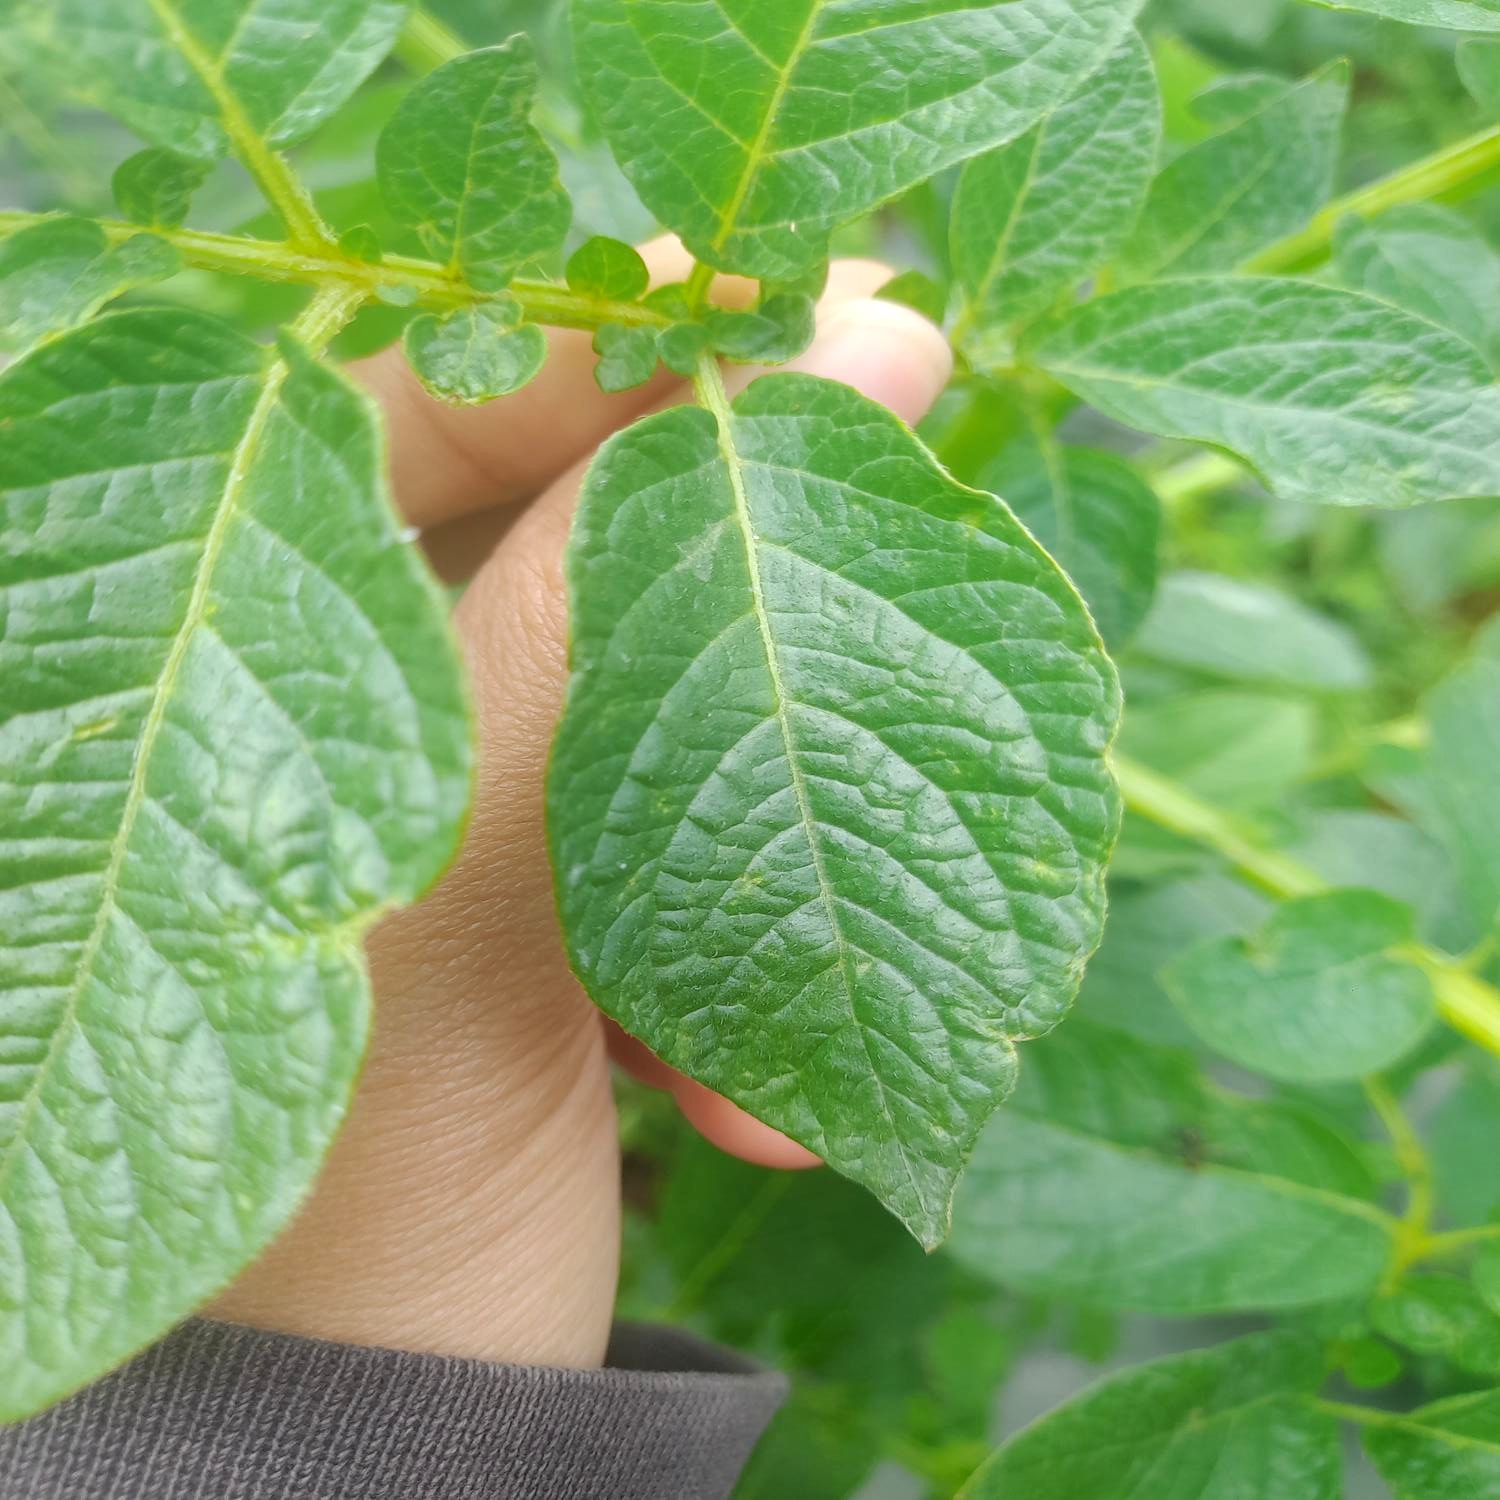
Etiqueta: Virus